Witchcraft in Orkney

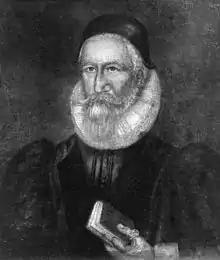
The court reforms instigated by James Law, the Bishop of Orkney, impacted significantly on the witch trials in Orkney.

Witchcraft in Orkney possibly has its roots in the settlement of Norsemen on the archipelago from the eighth century onwards. Until the early modern period magical powers were accepted as part of the general lifestyle, but witch-hunts began on the mainland of Scotland in about 1550, and the Scottish Witchcraft Act of 1563 made witchcraft or consultation with witches a crime punishable by death. One of the first Orcadians tried and executed for witchcraft was Allison Balfour, in 1594. Balfour, her elderly husband and two young children, were subjected to severe torture for two days to elicit a confession from her.